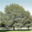
Label: oak_tree